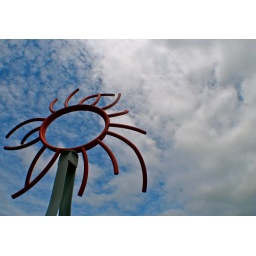
Sunshine in the big blue sky